25 The Esplanade

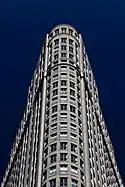
25 The Esplanade

The building stands at 33 floors, and at approximately 108 metres. It has 571 condominium units, throughout floors 3 to 32, and amenities for condominium residents on its 33rd floor. The second floor has 17,578 sq. ft. of office space, under a separate address of 35 The Esplanade. The first floor is mainly retail space, which contains 7,403 sq. ft. of useable retail space. The Novotel Toronto Centre, at 45 The Esplanade, has 262 hotel rooms, and a restaurant at its base.